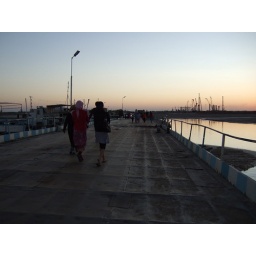
We crossed the river by car before sunrise.